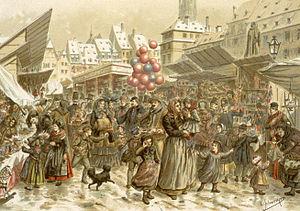
Foire de Noël, sur la place Kléber, en 1859. Bibliothèque nationale et universitaire de Strasbourg
Le Christkindelsmärik, ou « marché de l’enfant Jésus », est le nom donné en langue alsacienne au traditionnel marché de Noël qui se tient depuis 1570 à Strasbourg, en Alsace, et a été longtemps le seul en France. Il débute le premier samedi de l’Avent pour s’achever le 24 décembre au soir. Le Christkindelsmärik attire chaque année deux millions de visiteurs venus du monde entier.